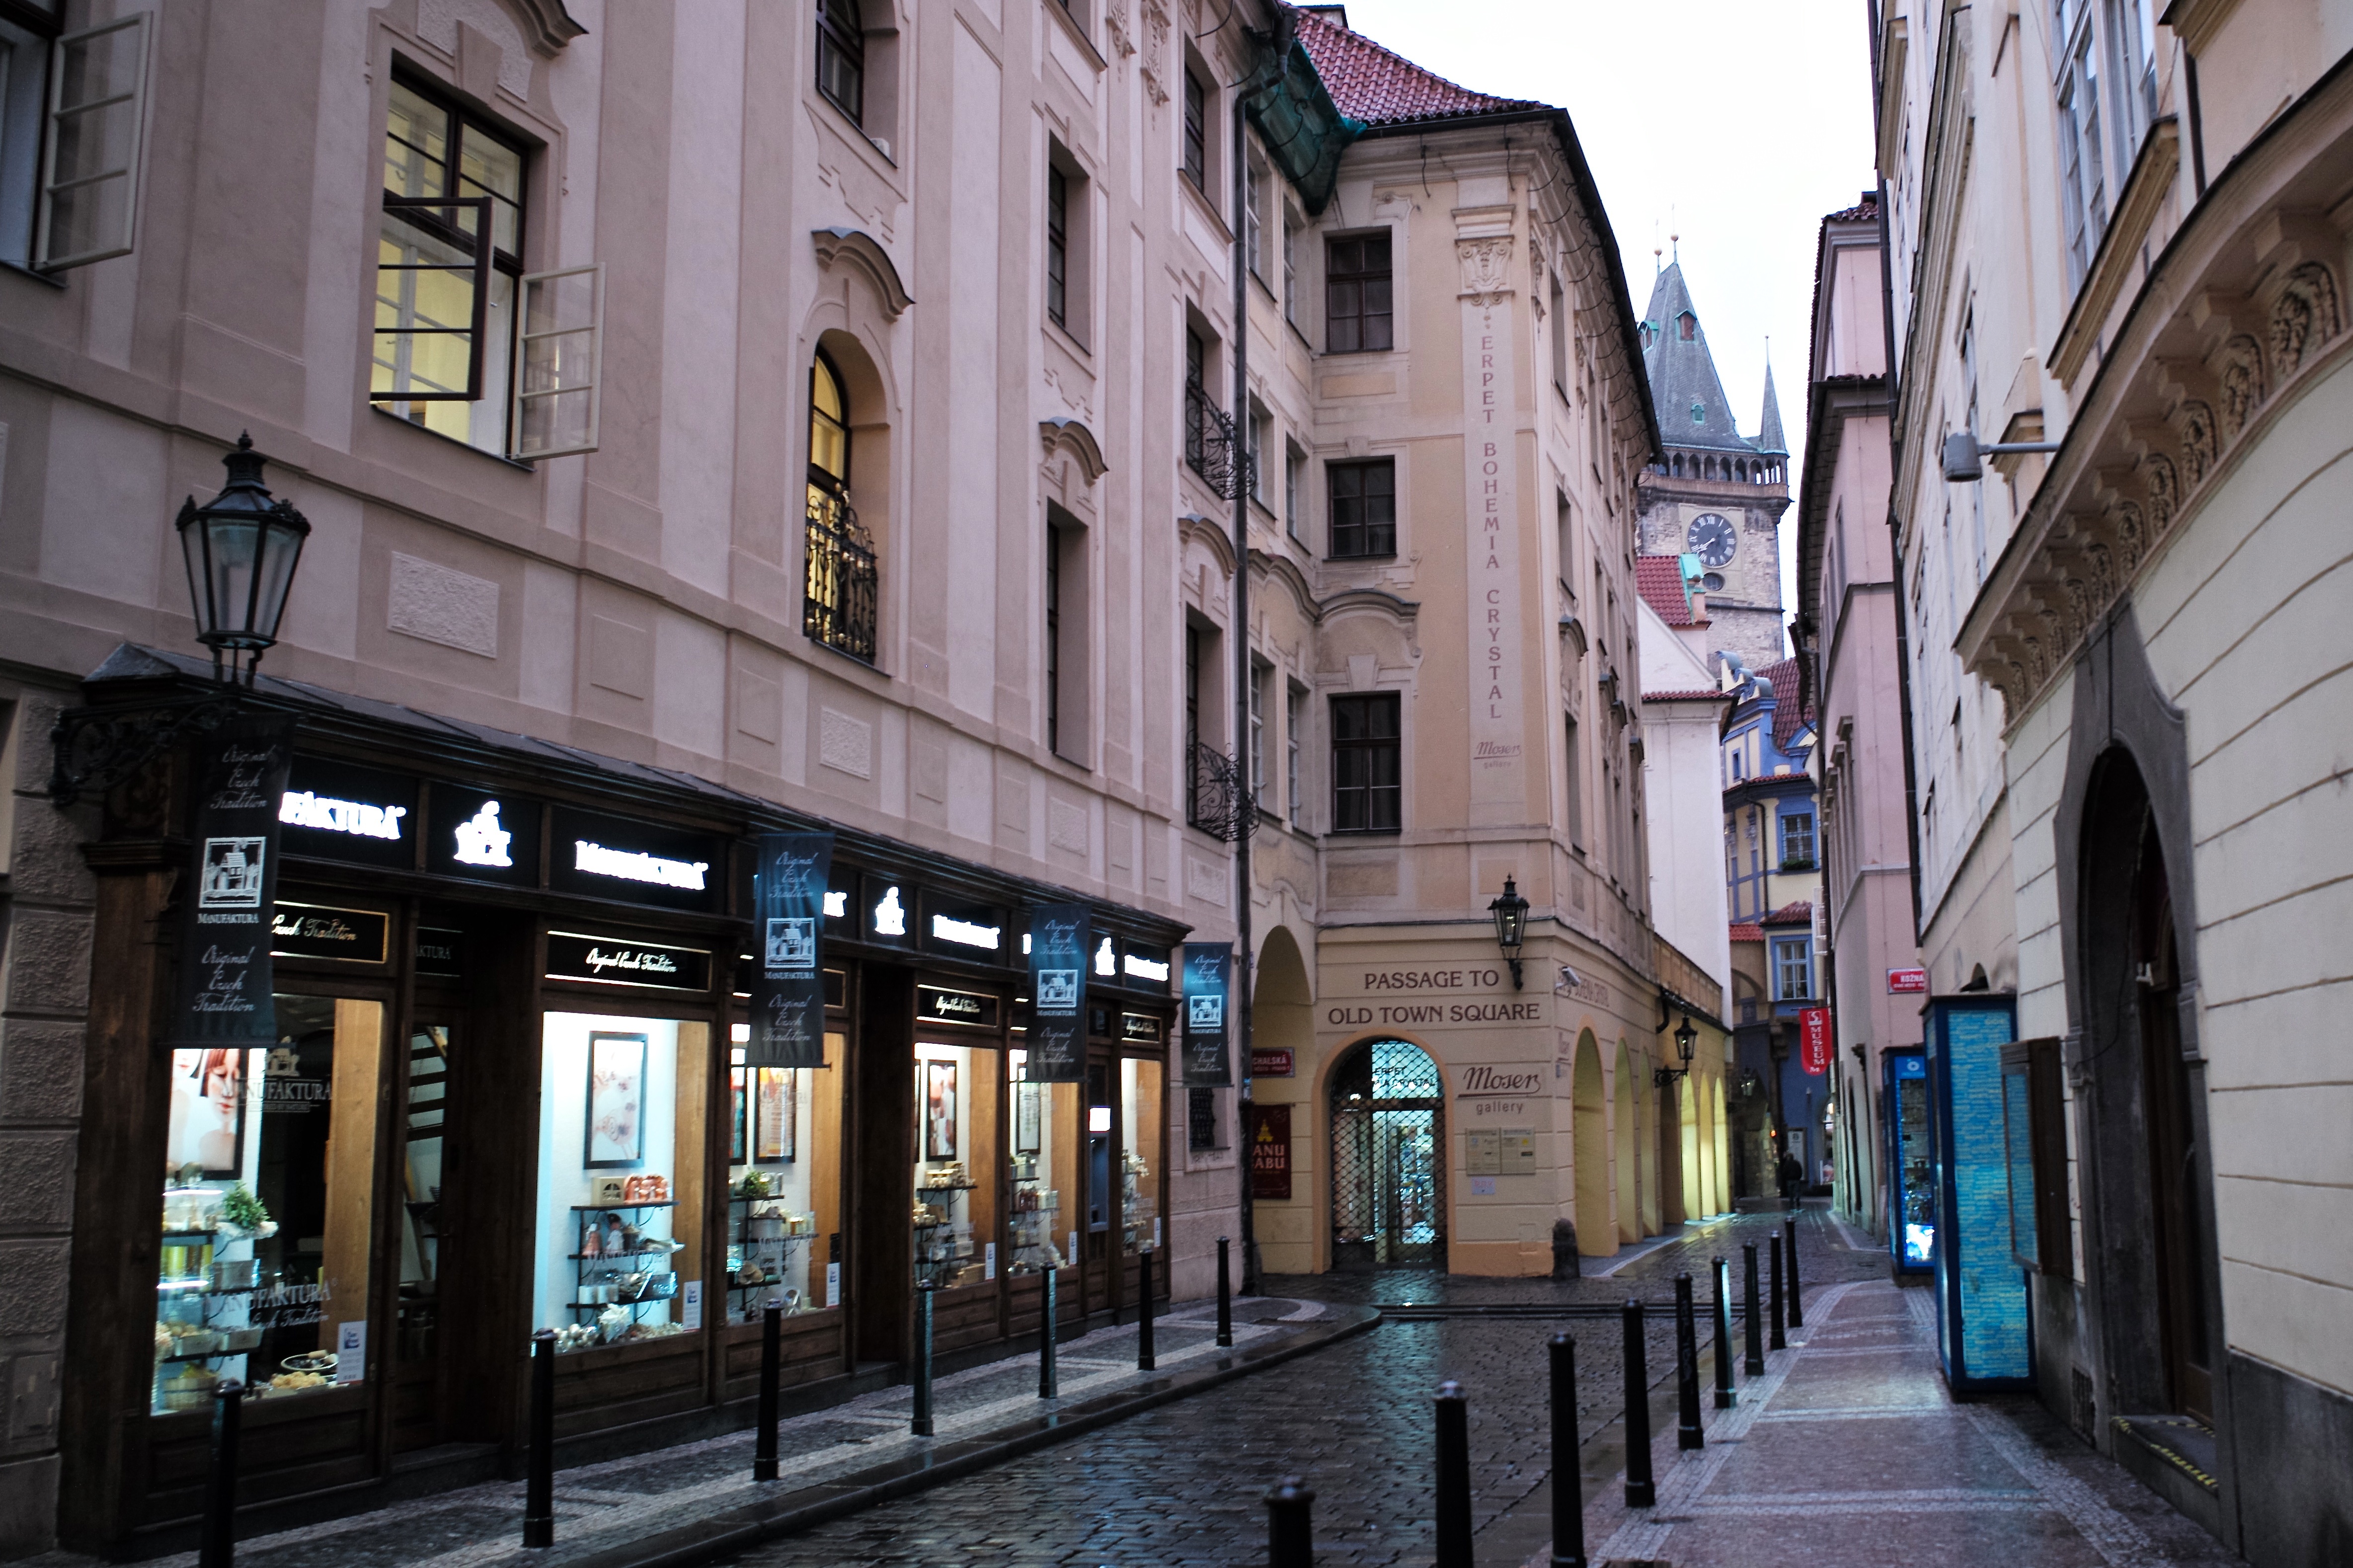
pedestrian, architecture, road, street, town, alley, city, cityscape, downtown, facade, tourism, lane, waterway, infrastructure, arcade, neighbourhood, urban area, human settlement